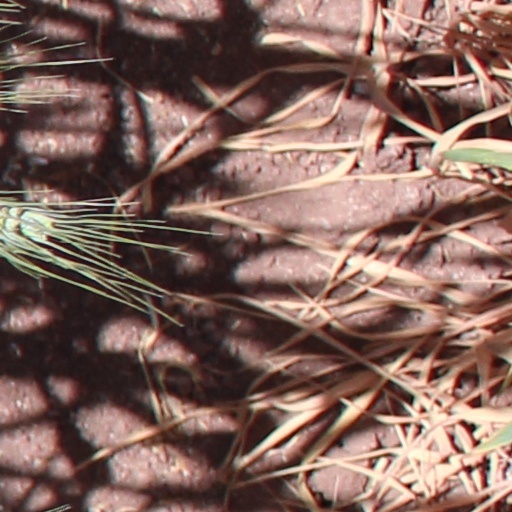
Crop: wheat